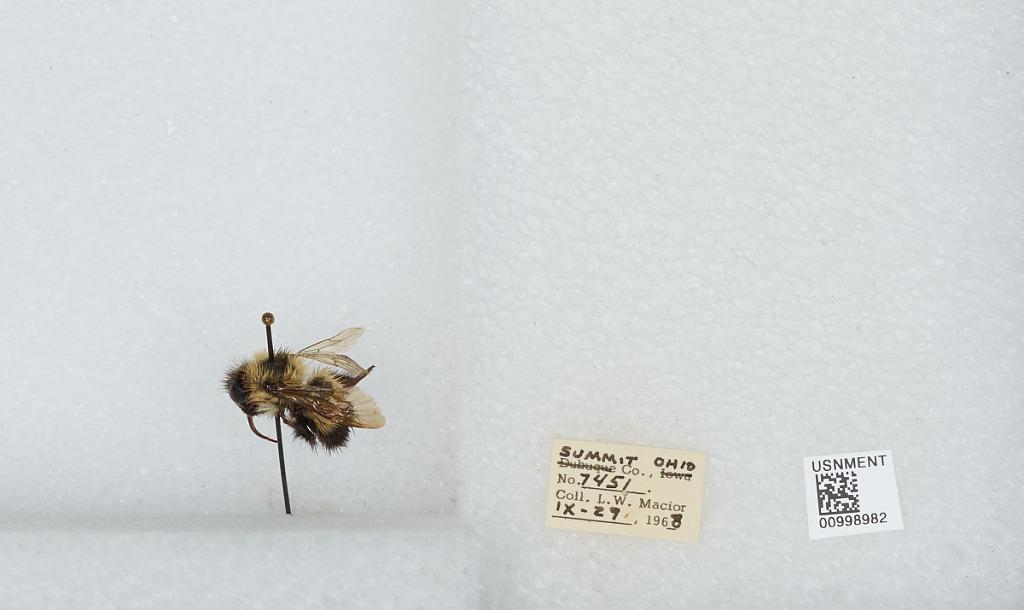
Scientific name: Bombus (Pyrobombus) vagans vagans Smith
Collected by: L. Macior
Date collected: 1968-9-29
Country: United States
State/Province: Ohio
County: Summit
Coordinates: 41.0917, -81.5594